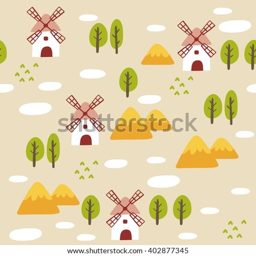
summer landscape with a windmill .